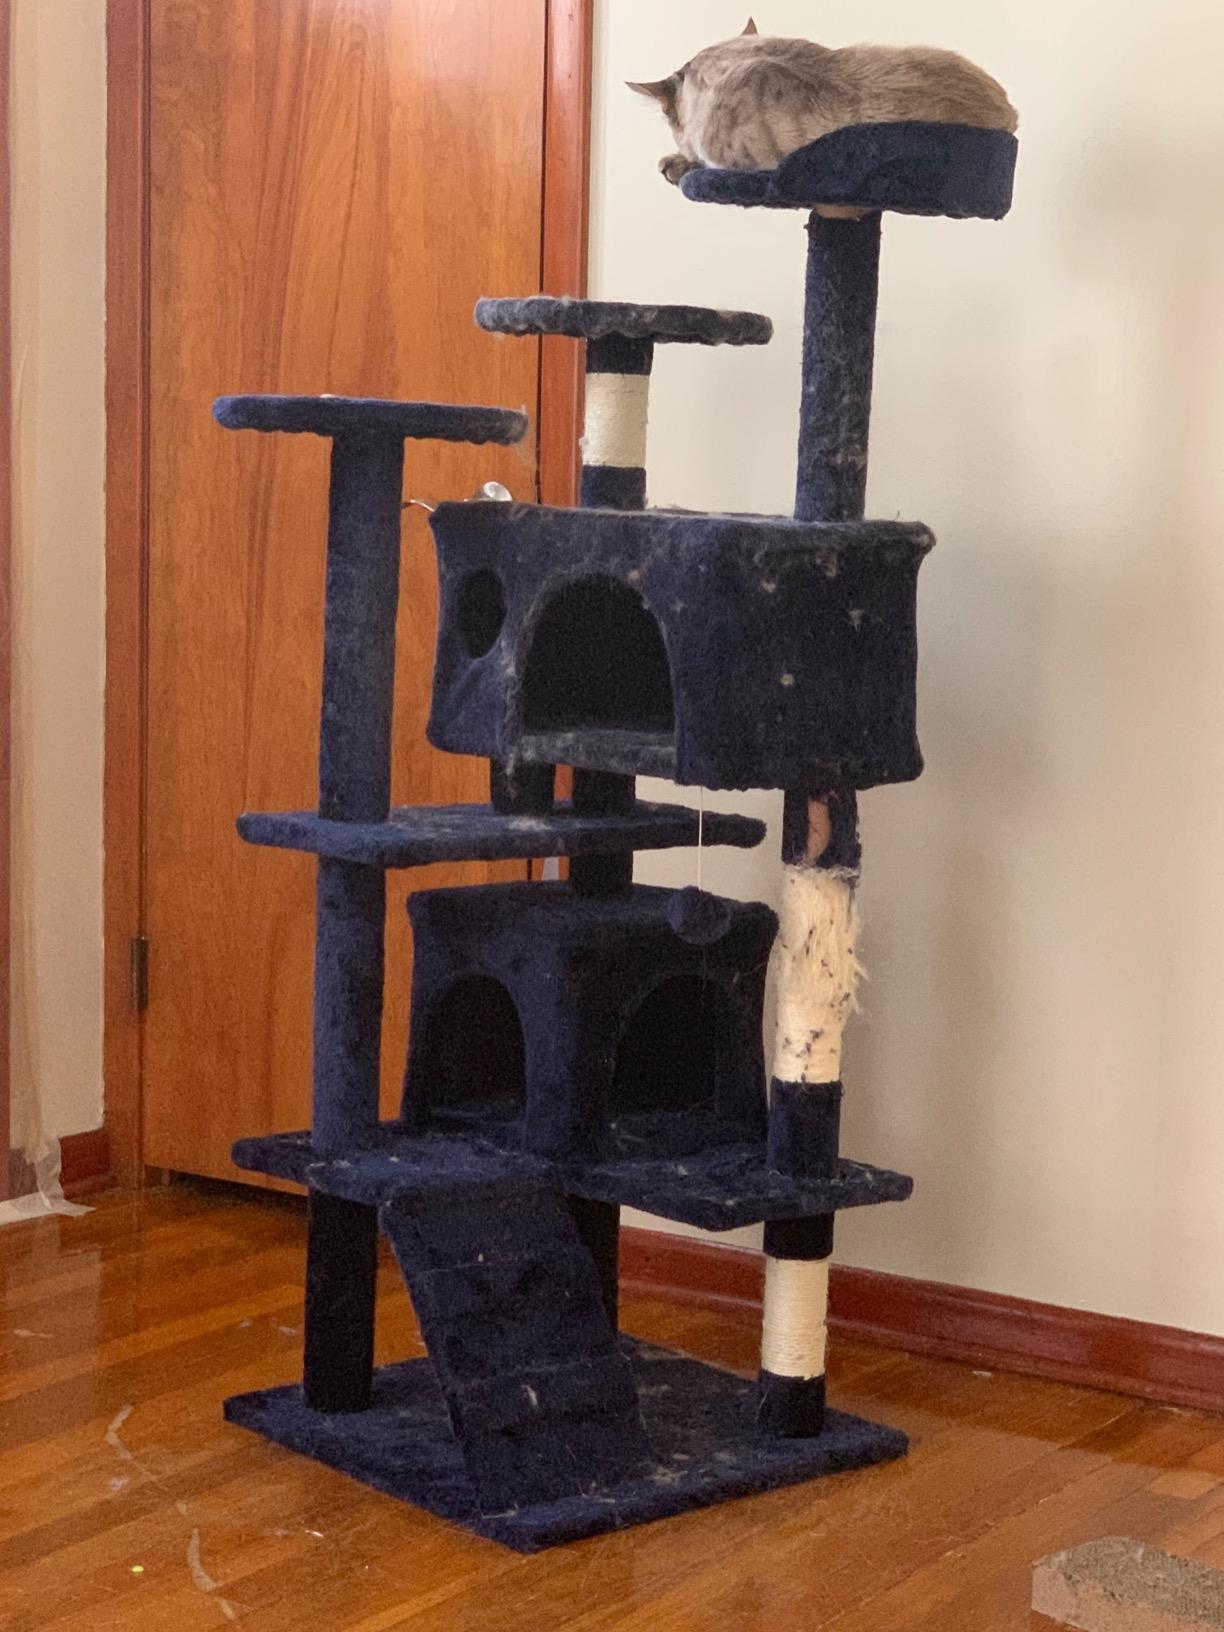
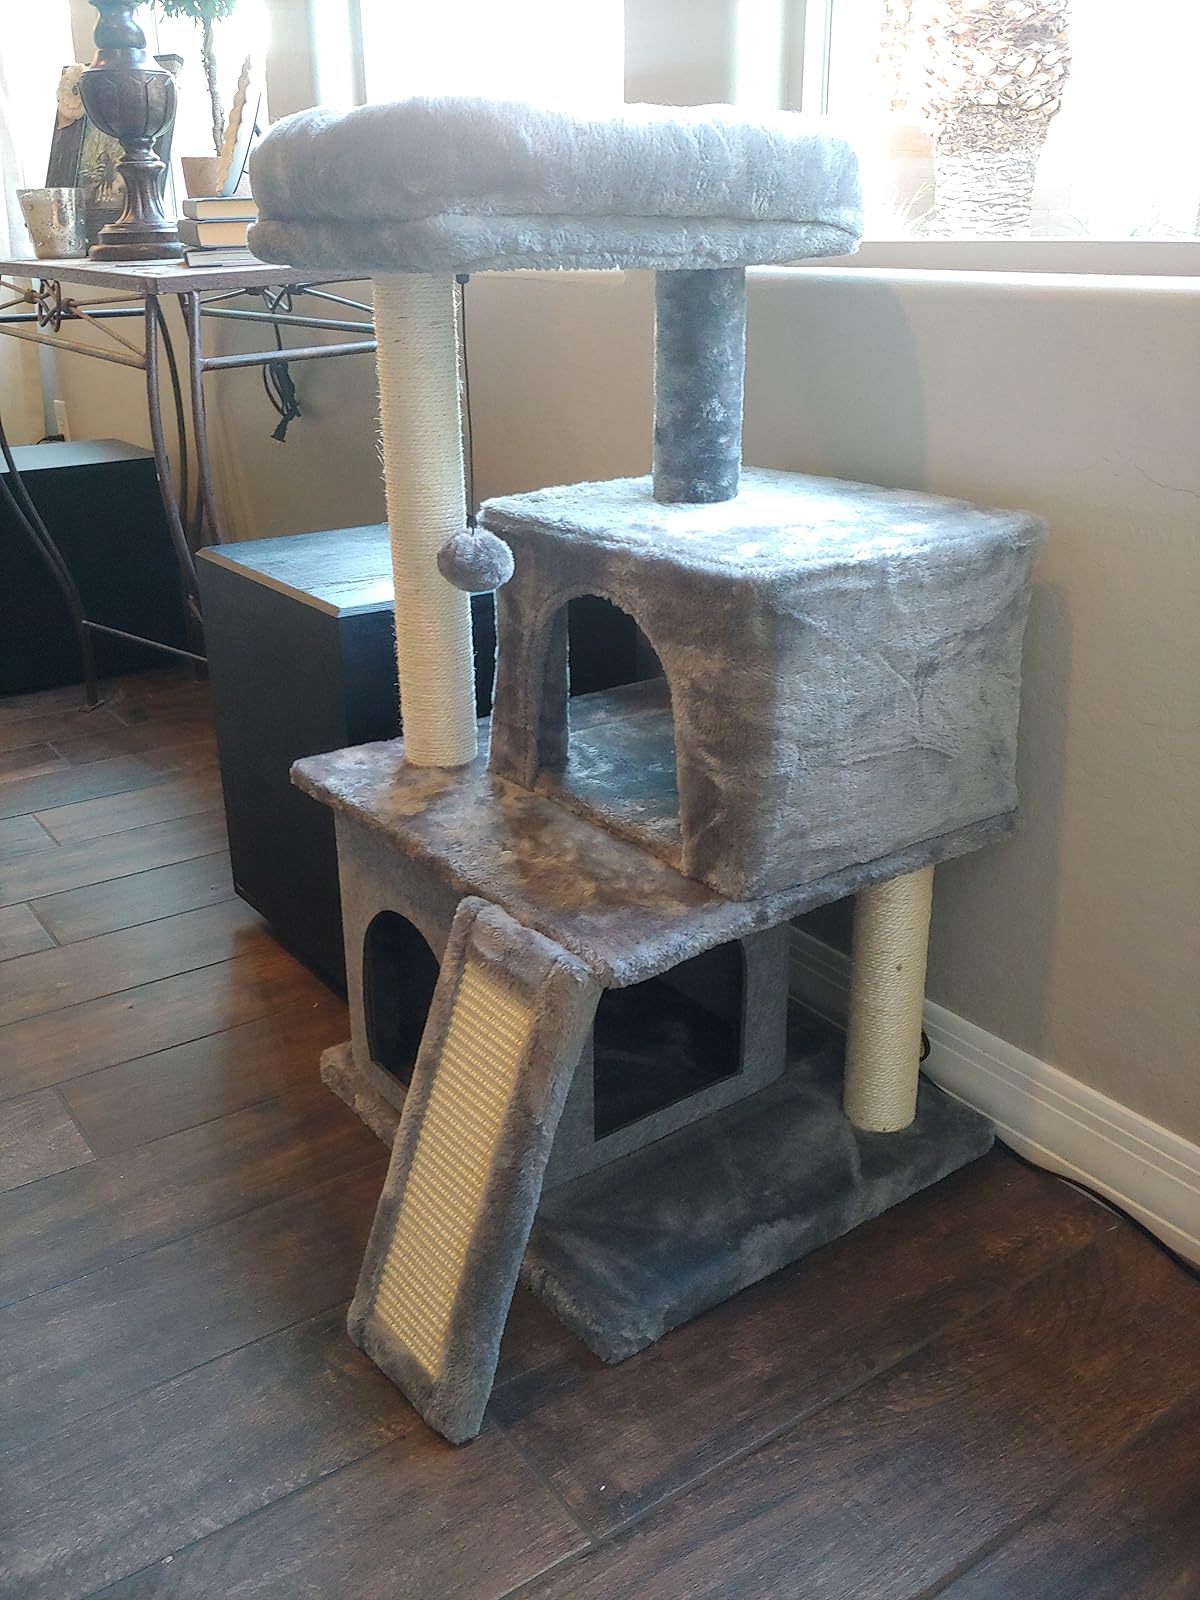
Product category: items_cat tree
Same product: no